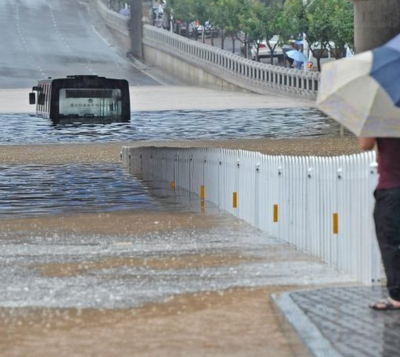
Weather: rain or strom